Ronnie Moore

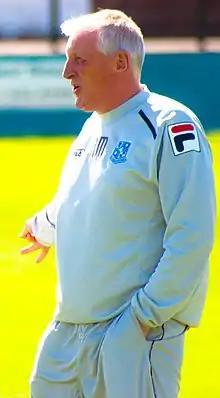
Moore in 2012

Ronald David Moore (born 29 January 1953) is an English football manager and former player. He has taken charge of several clubs, including Rotherham United, Tranmere Rovers and Hartlepool United. He is currently the chief scout at Hartlepool United.